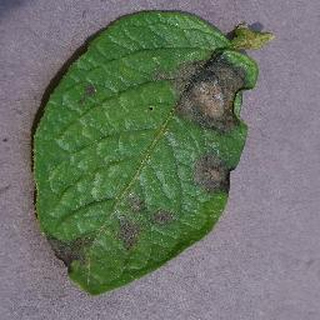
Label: potato_late_blight